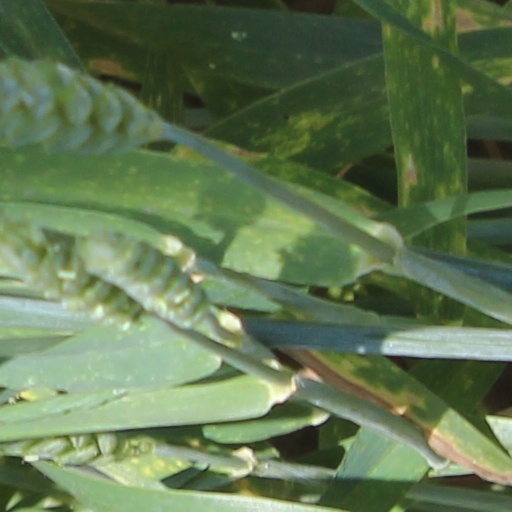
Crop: wheat